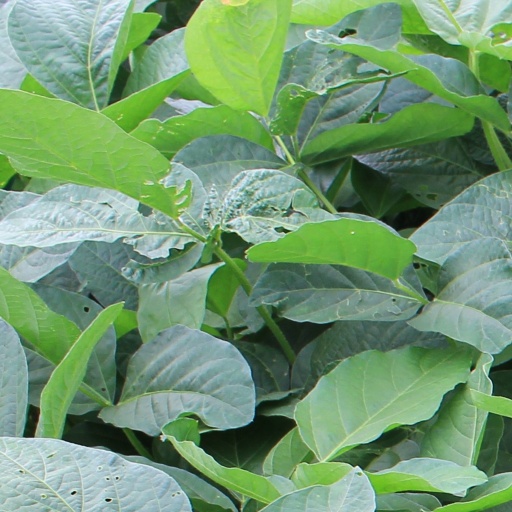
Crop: soybean